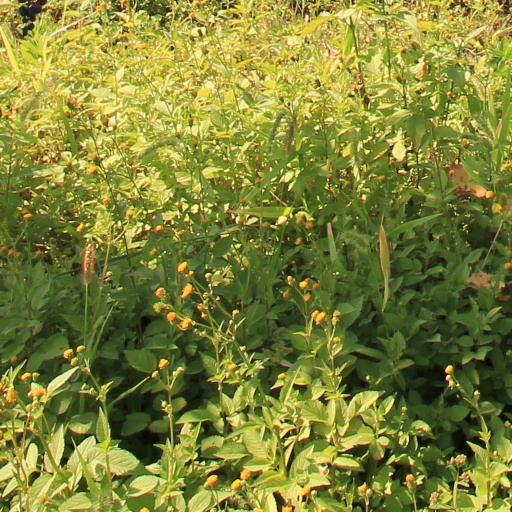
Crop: grape